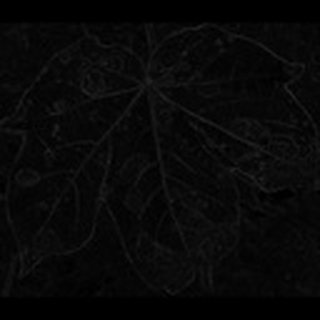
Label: cotton_target_spot